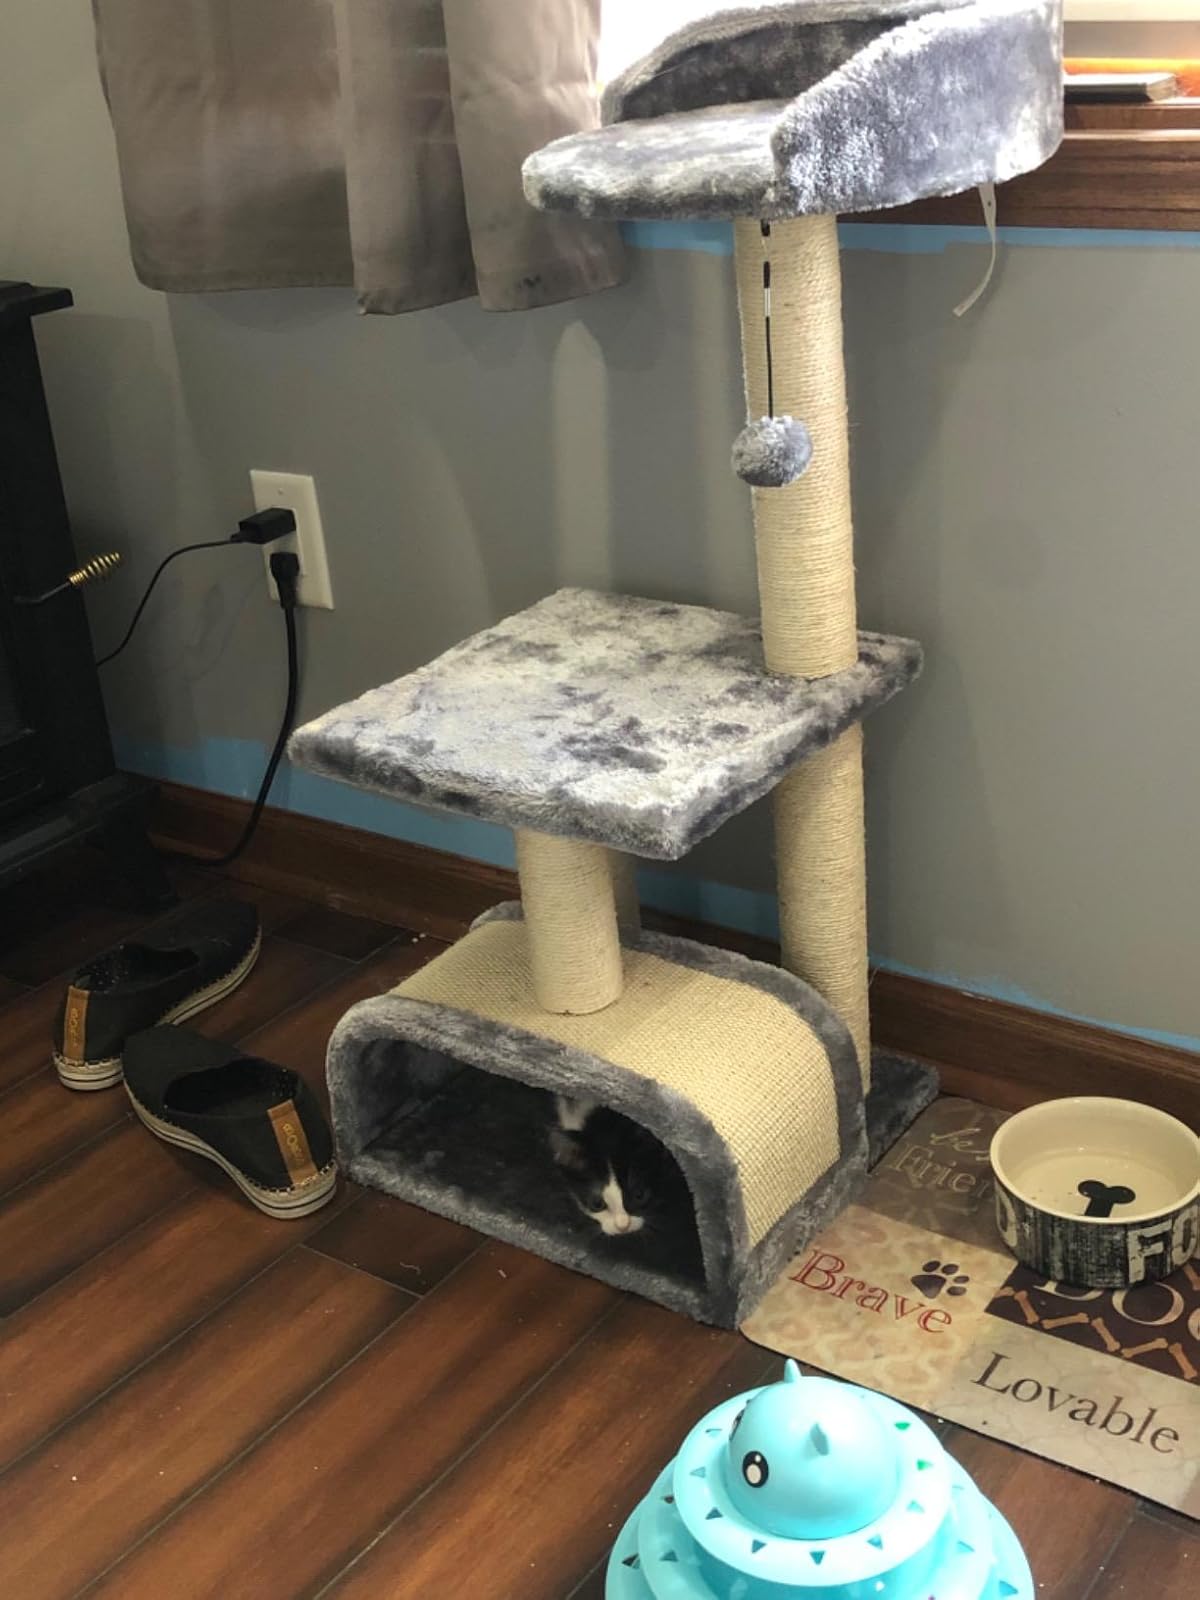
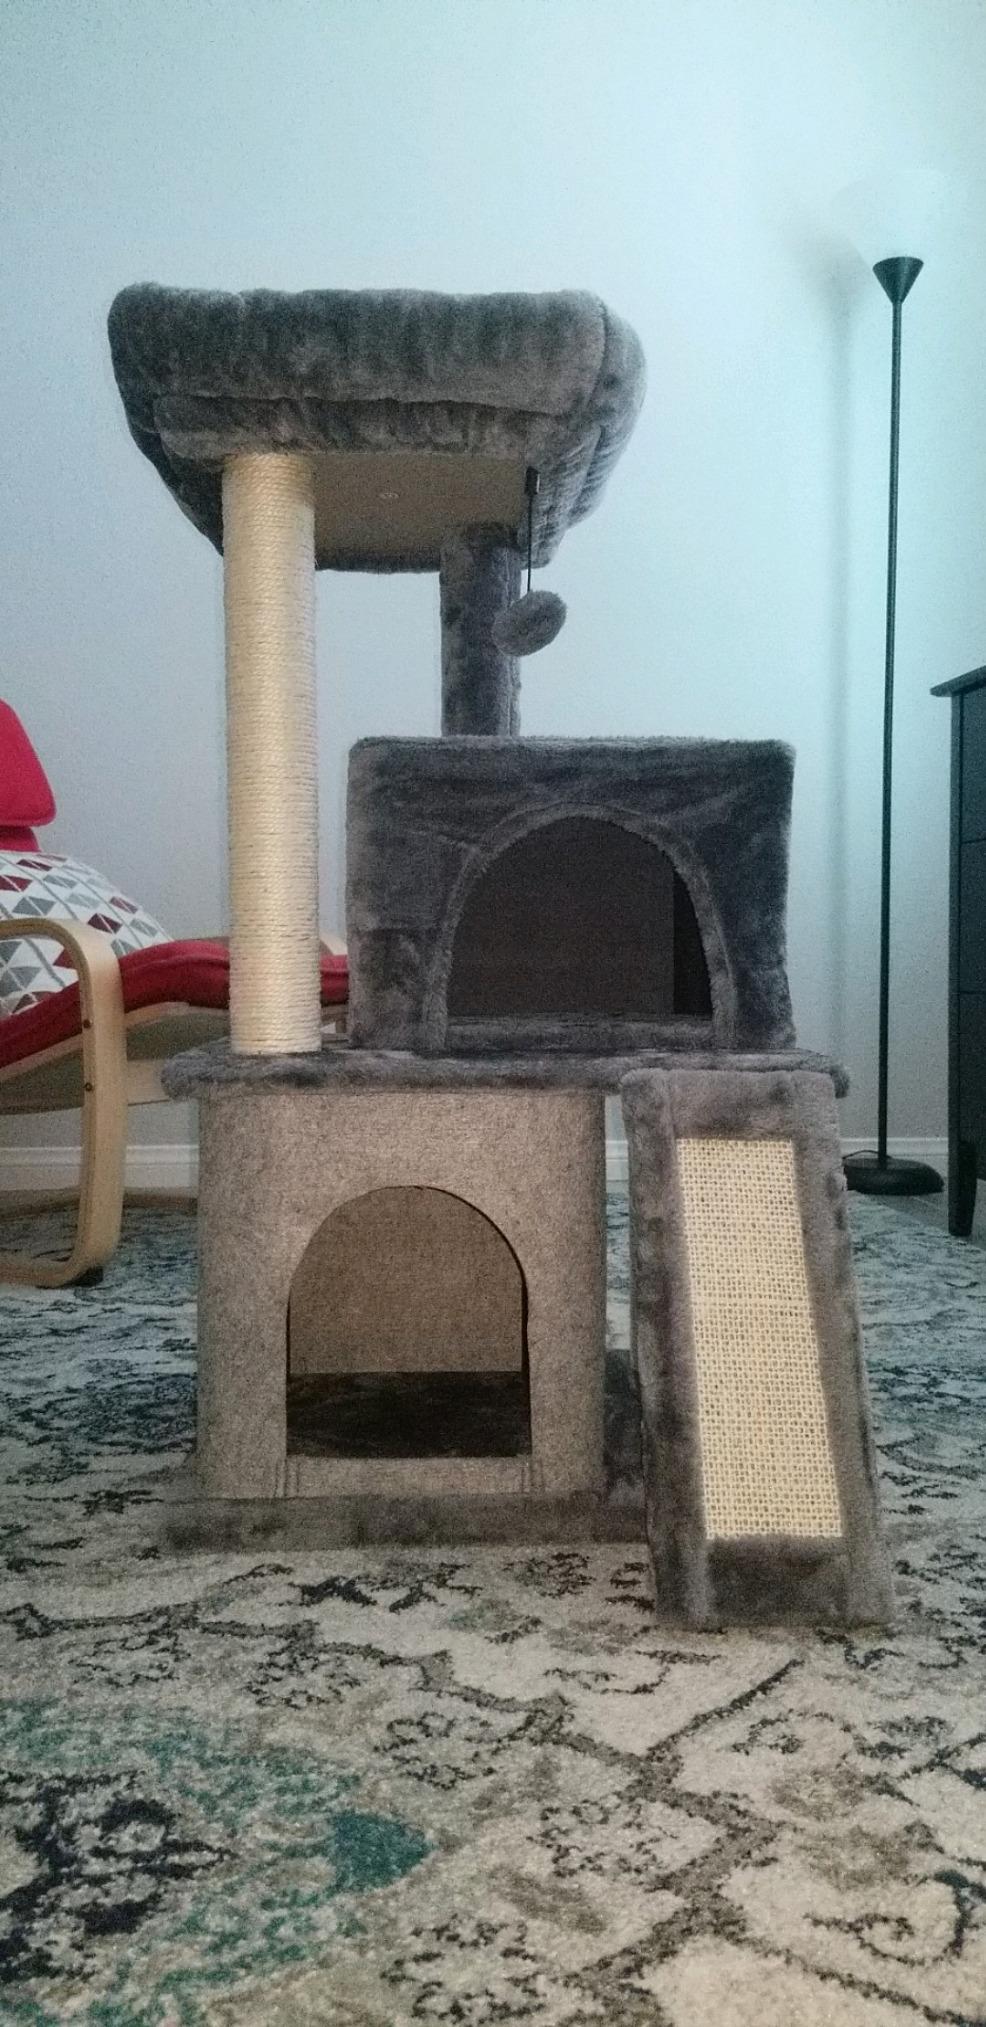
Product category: items_cat tree
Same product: no